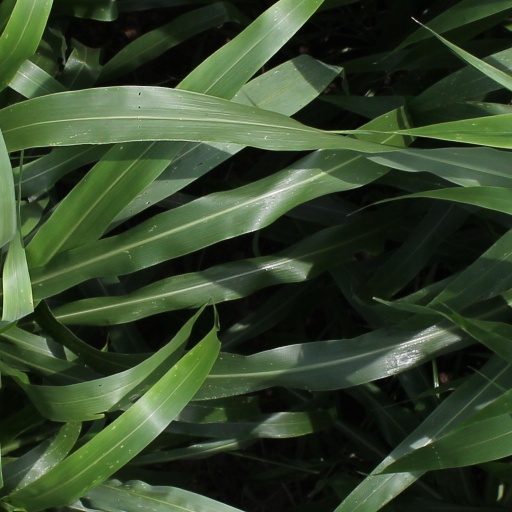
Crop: sorghum